San Francesco di Paola, Palermo

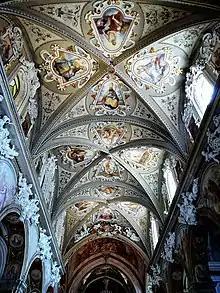
Interior nave frescoes

A vineyard and church was present at the site by the 14th century, dedicated to St Oliva, who putatively had died as a martyr in North Africa in 463, and had been buried at a cemetery here outside the city walls. A document from 1310 mentions a church or chapel at the site. It was enlarged by a confraternity of tailors in 1485. Putatively, in 1495, while the Count of Monteleone, Don Ettore Pignatelli, was imprisoned in Tours by the French King Charles VIII, he was visited by St Francis of Paola. Putatively, the friar predicted Pignatelli would be freed and made viceroy of Sicily. Viceroy Pignatelli in the early 16th century ceded the church of St Oliva to the order of Minims, recently founded by St Francis of Paola. In Palermo, there were four churches and monasteries associated with the Minims: this one, "Santa Maria della Vittoria a Mezzomonreale" on Corso Calatafimi; the female convent of i Sette Angeli near the Palermo Cathedral, and San Francischello on via Candelai.